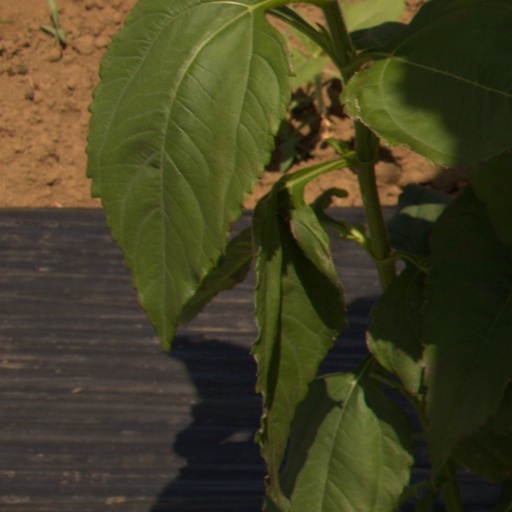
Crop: Jerusalem artichoke